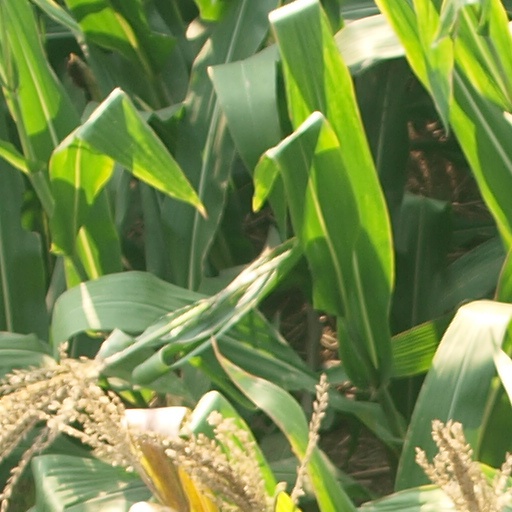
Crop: maize; corn